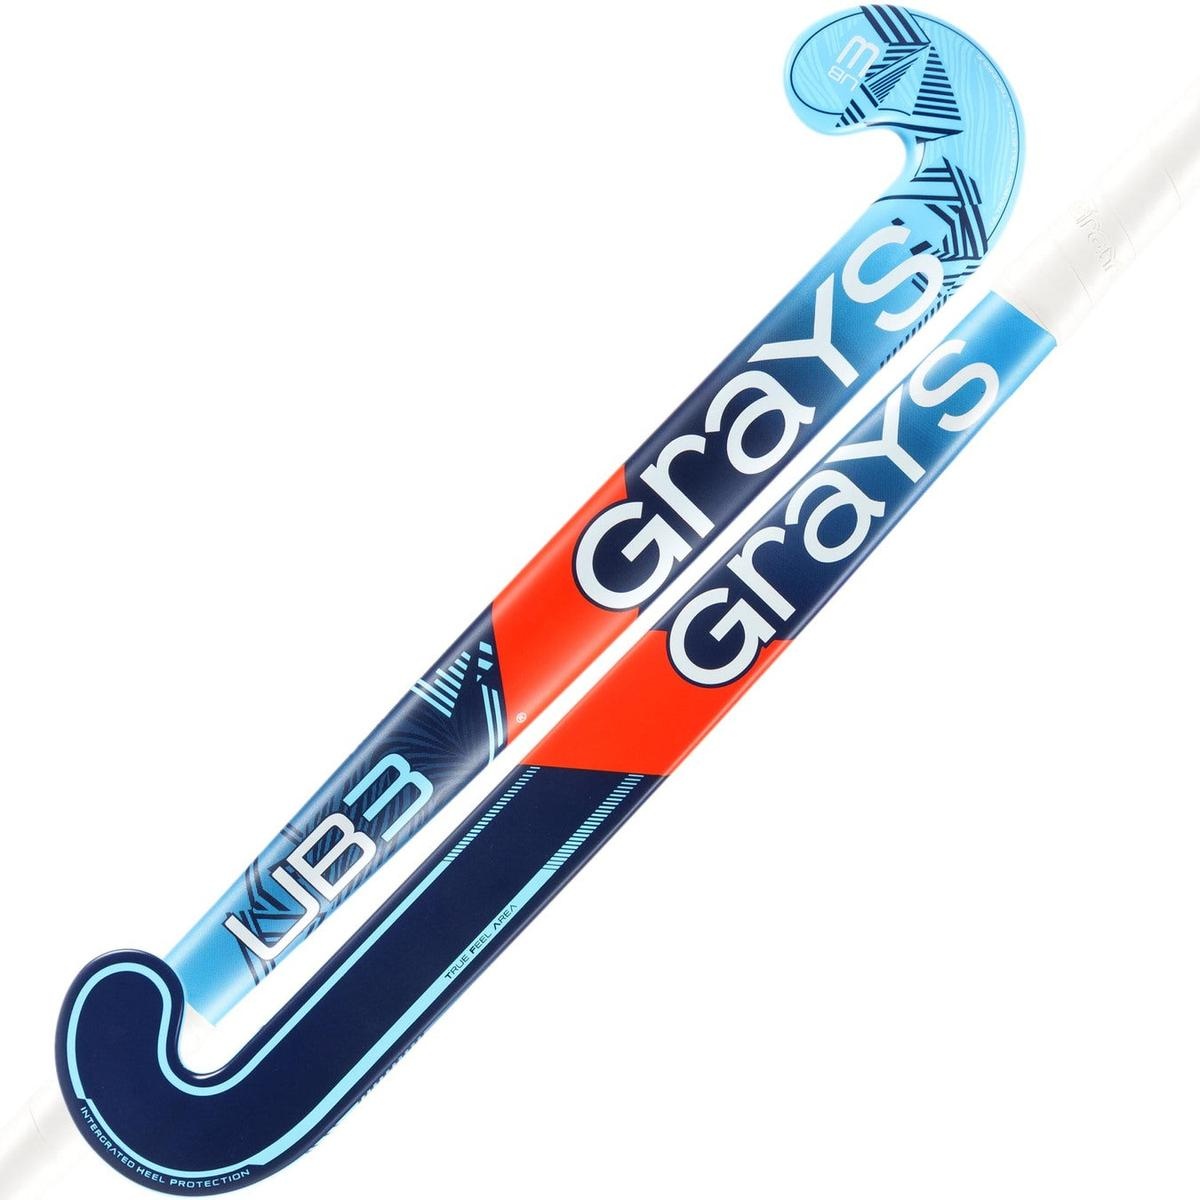
Grays UB3 Blue Hockey Stick 25/26
Brand: Grays
The UB3 offers moderate power and control ratings. • The ‘Ultrabow’ blade profile is ideal for developing core skills and consistent ball striking. With its low-angled ‘Micro’ head, sweeping curve and high bow apex, this stick offers great all-round performance to enable clinical execution at all levels. • With striking patterned decals and vibrant tonal colour fades, the UB3 makes a bold, confident statement when stepping onto the pitch. • Available in two colourways, offering consumers choice to reflect their style. Check out the full range of Grays products For help on choosing the right hockey stick you can read our blog here .
Category: Sporting Goods > Athletics > Field Hockey & Lacrosse > Field Hockey Sticks